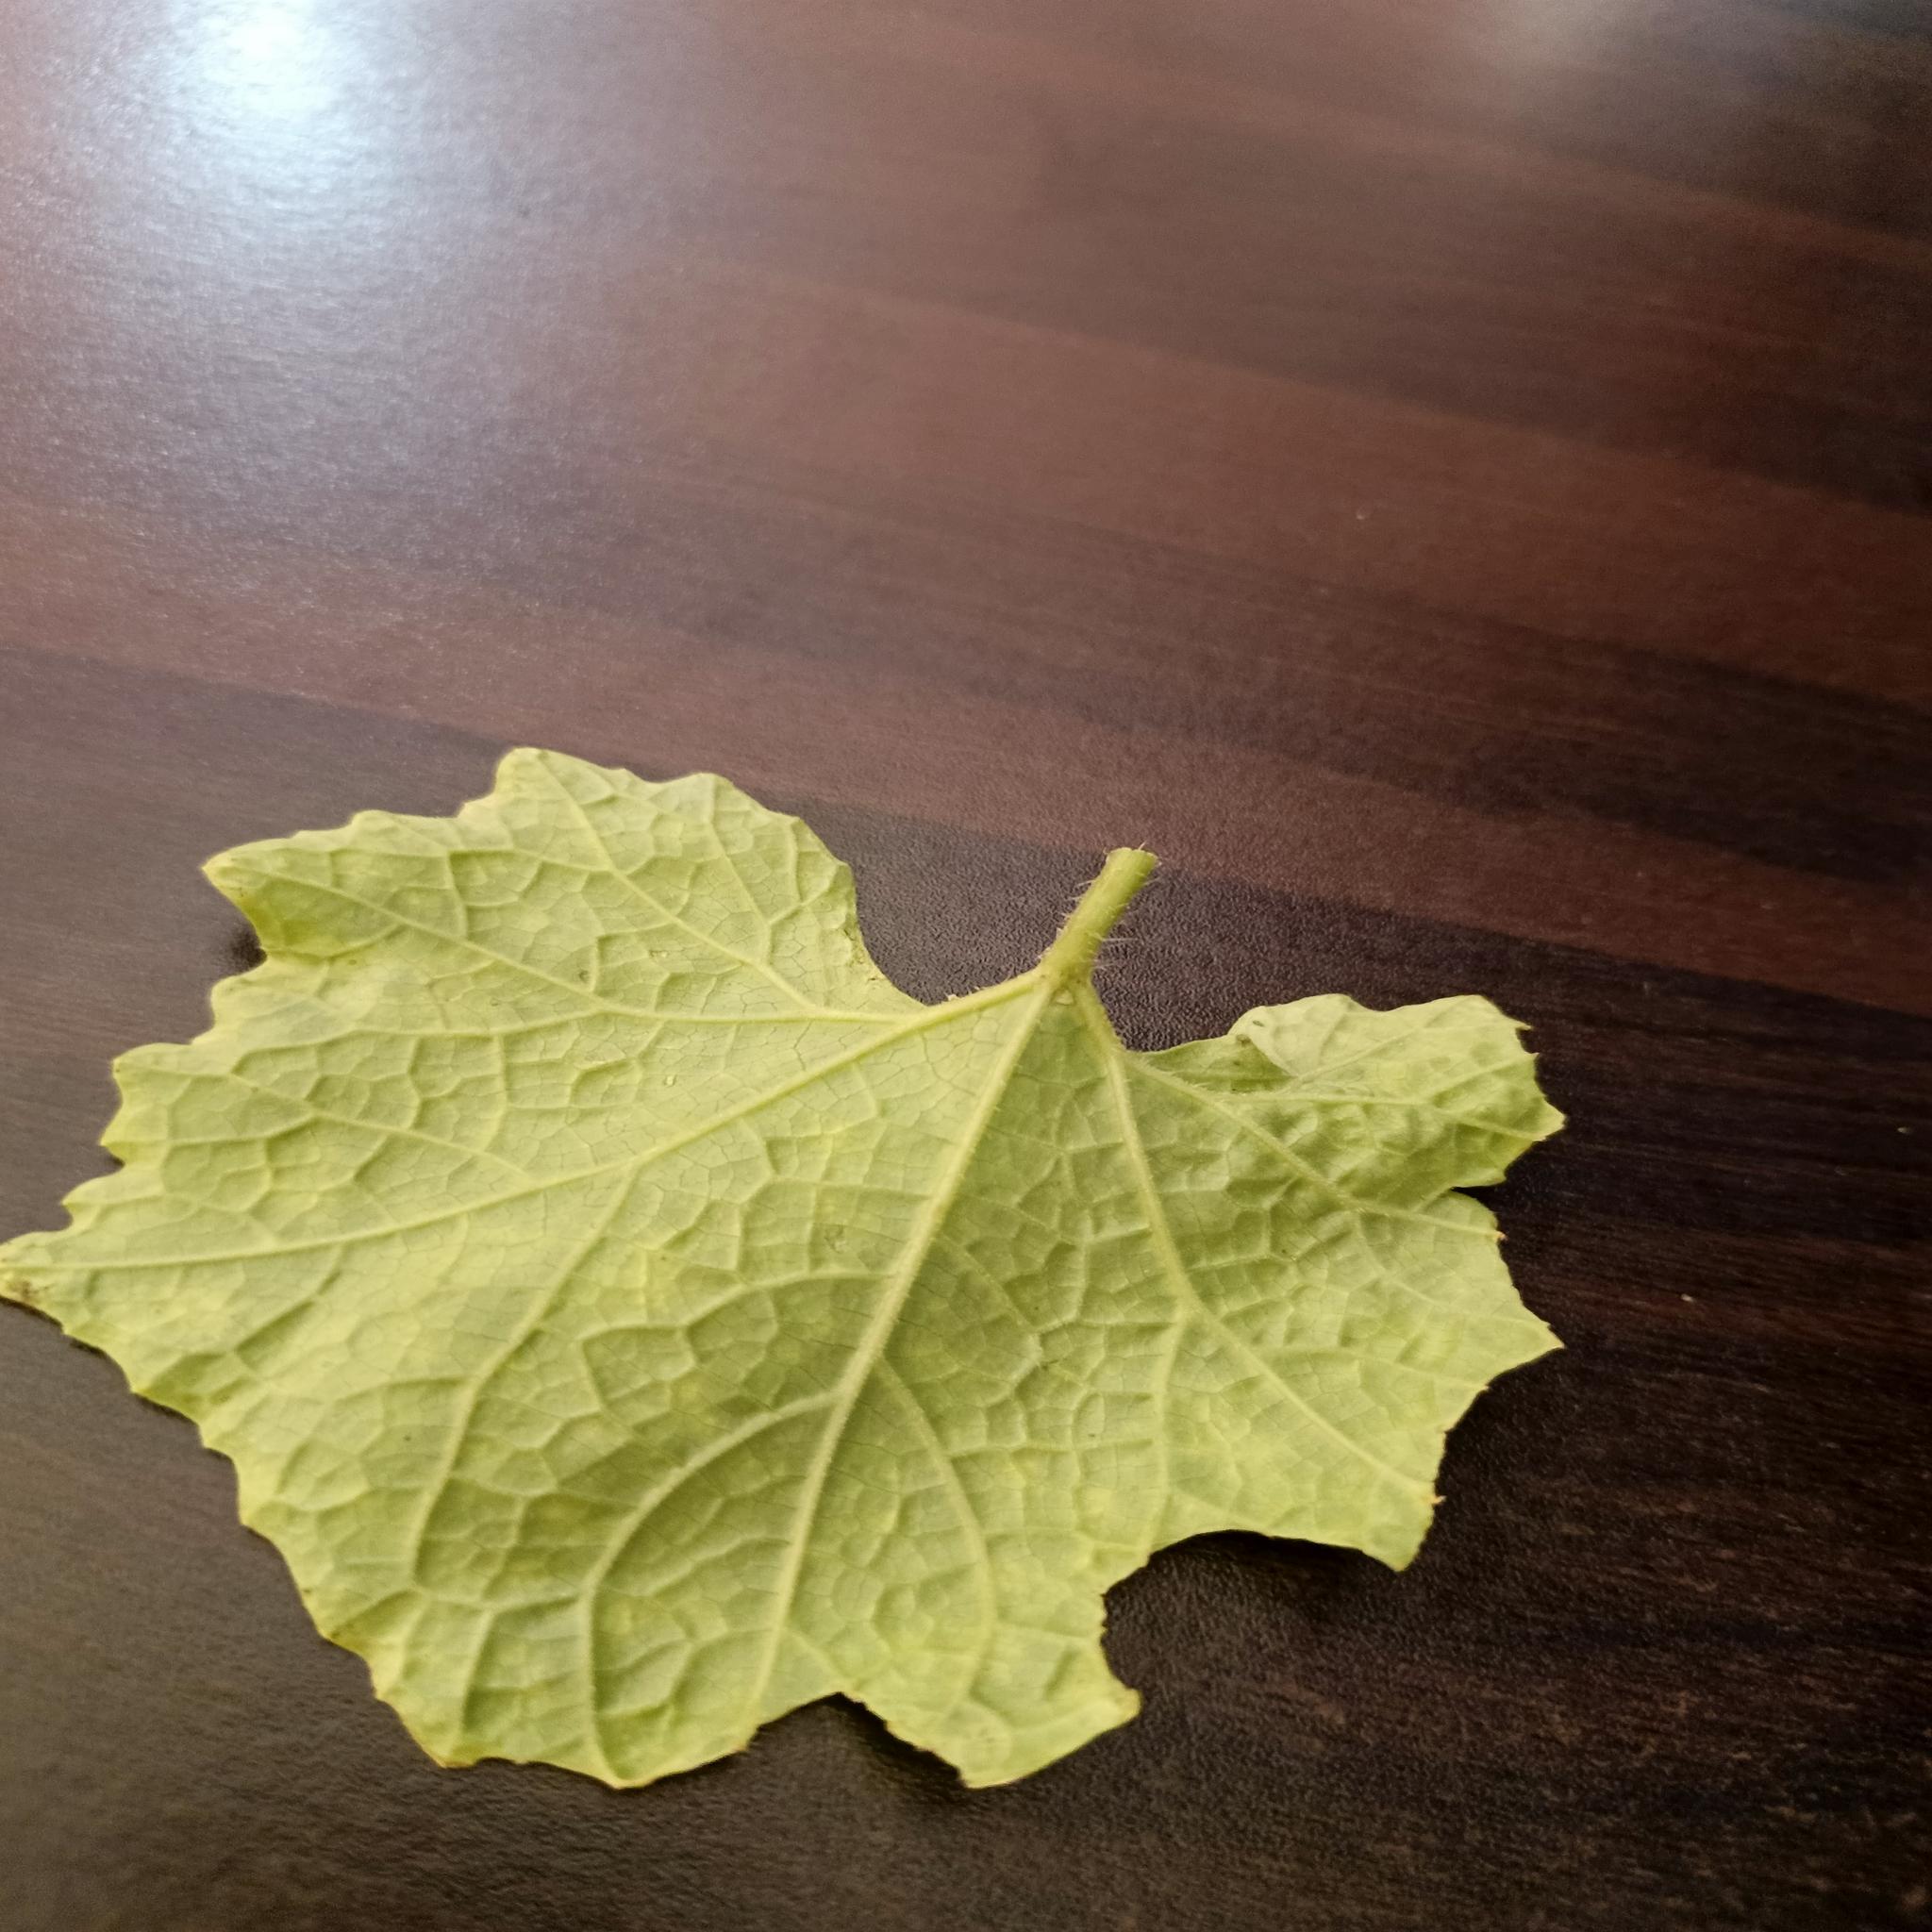
Label: Downy mildew